Ken Feingold

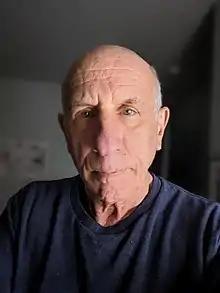

Kenneth Feingold (born 1952 in USA) is a contemporary American artist based in New York City. He has been exhibiting his work in video, drawing, film, sculpture, photography, and installations since 1974. He has received a Guggenheim Fellowship (2004) and a Rockefeller Foundation Media Arts Fellowship (2003) and has taught at Princeton University and Cooper Union for the Advancement of Art and Science, among others. His works have been shown at the Museum of Modern Art, NY; Centre Georges Pompidou, Paris; Tate Liverpool, the Whitney Museum of American Art, New York, among others.